Guy Dussaud

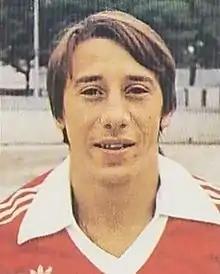
Dussaud with Nîmes in 1979

Guy Dussaud (born 8 December 1955) is a French former professional footballer who played as a right winger. He most notably played for Nîmes, Grenoble, and Martigues.